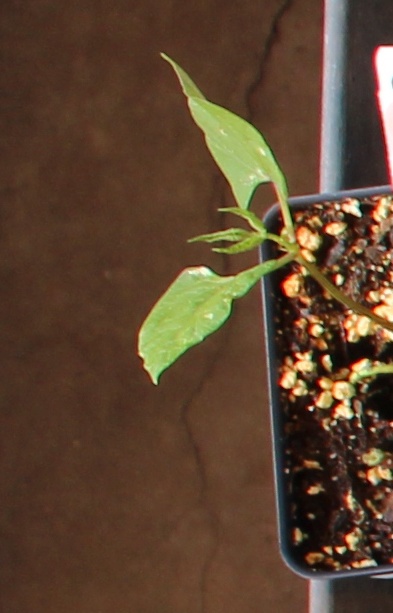
Label: Blackbean